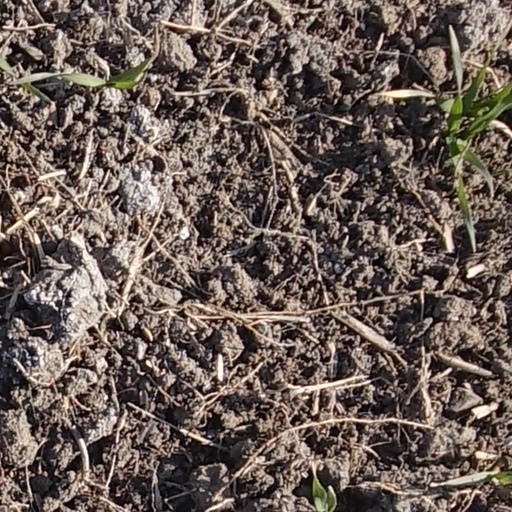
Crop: wheat